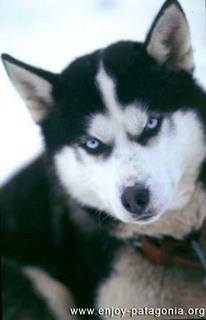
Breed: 1160-n000003-Siberian_husky